SequoiaDB

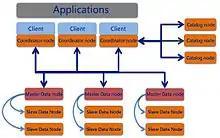
SequoiaDB infrastructure

SequoiaDB applies distributed structure. In a client terminal (or an application terminal), local or/and remote applications are linked to SequoiaDB client library. Local or/and remote applications communicate with catalog node under TCP/IP protocol. Catalog node doesn't store any user data. It is only a node that receive requests and distribute them to target data nodes.